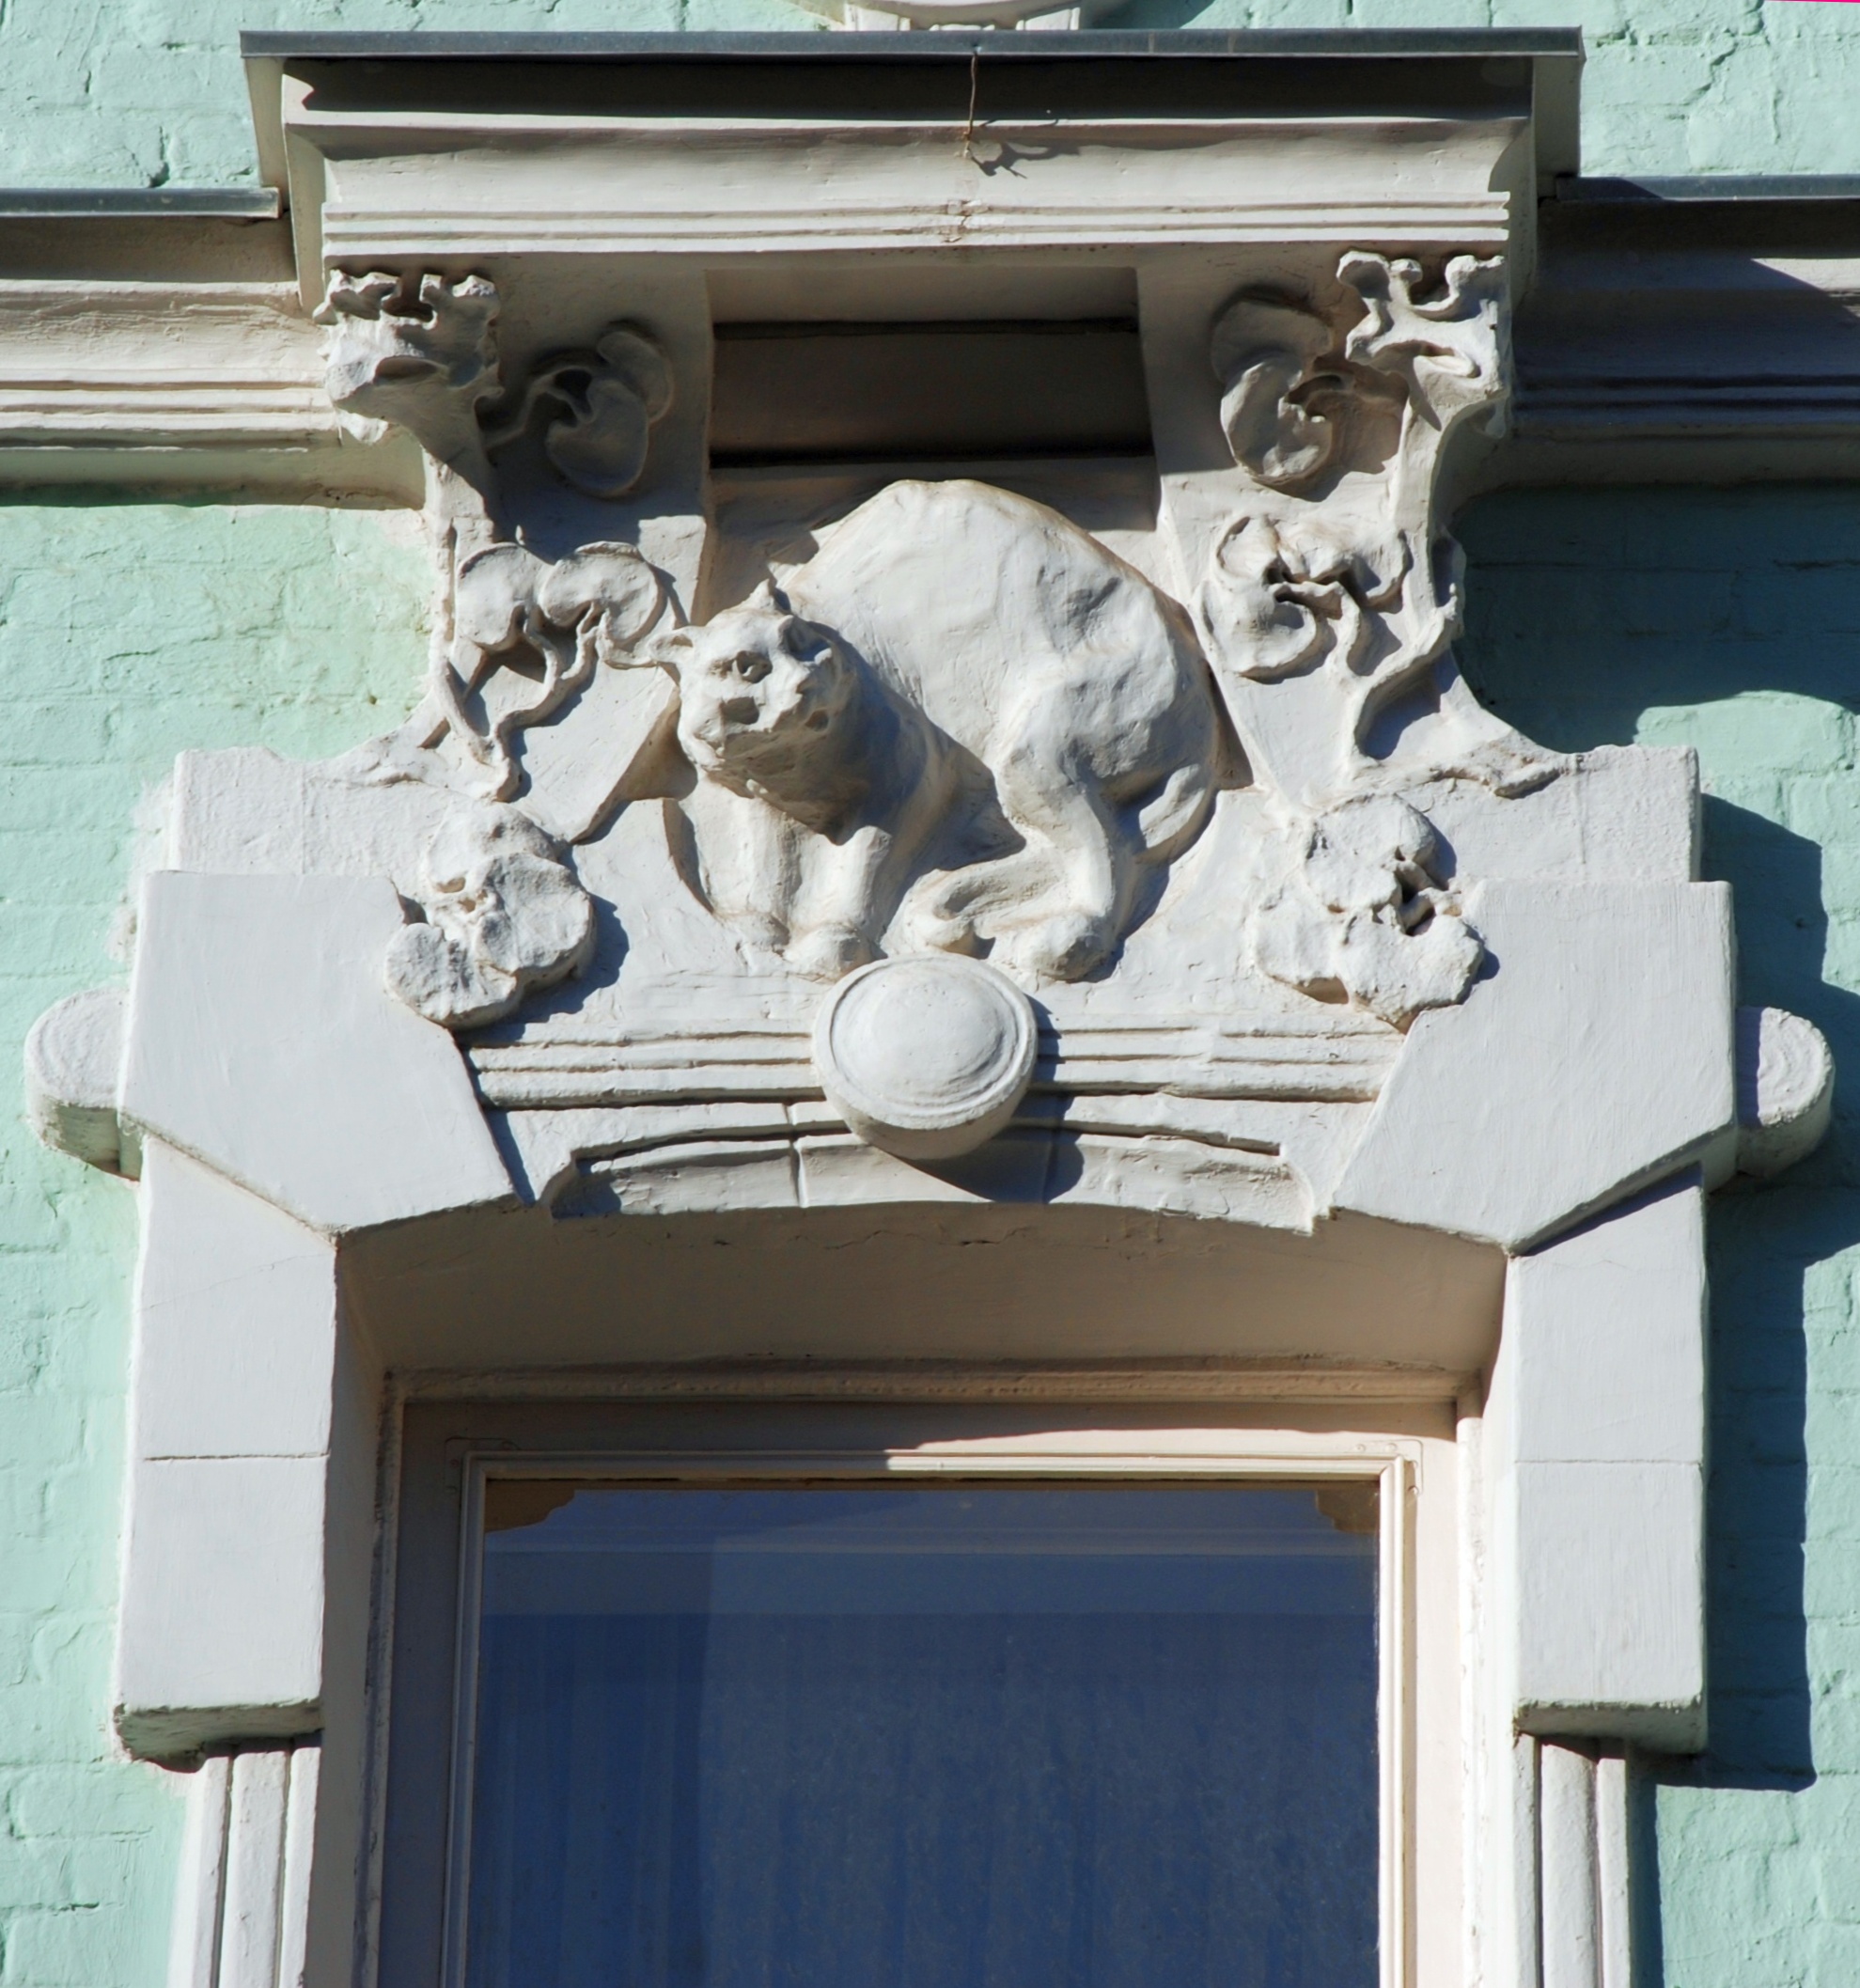
monument, statue, blue, nikon, sculpture, art, moscow, nikkor, russia, d80, moskau, 18135mmf3556g, 18135mm, nikond80, moscou